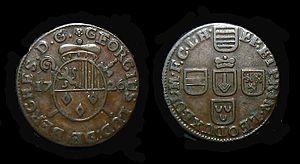
Monnaie liégeoise du Prince Evêque Georges Louis de Berghes. Chestret 674.
Georges-Louis de Berghes, né le 5 septembre 1662 à Bruxelles et mort le 5 décembre 1743 à Liège, est prince-évêque de Liège de 1724 à 1743.